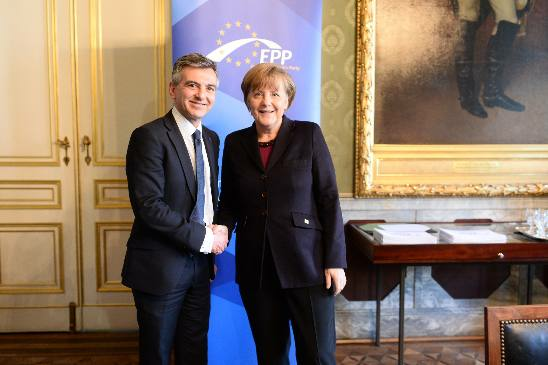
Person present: Yes